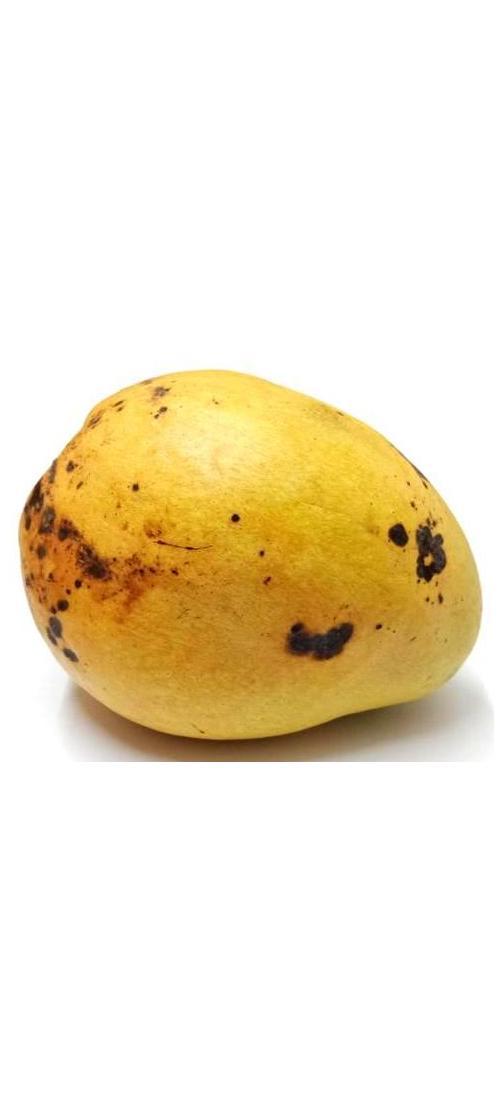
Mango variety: Bari-11